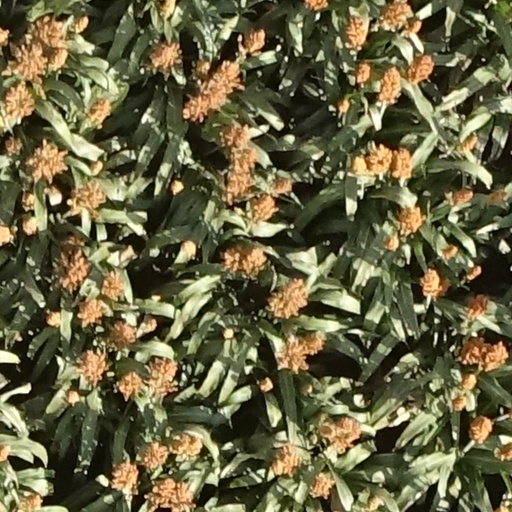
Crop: sorghum